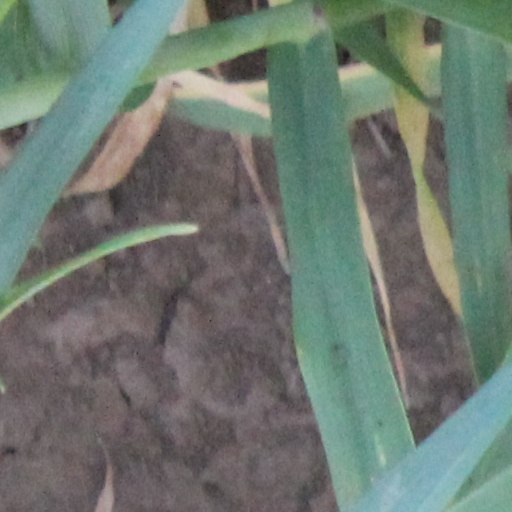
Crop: wheat